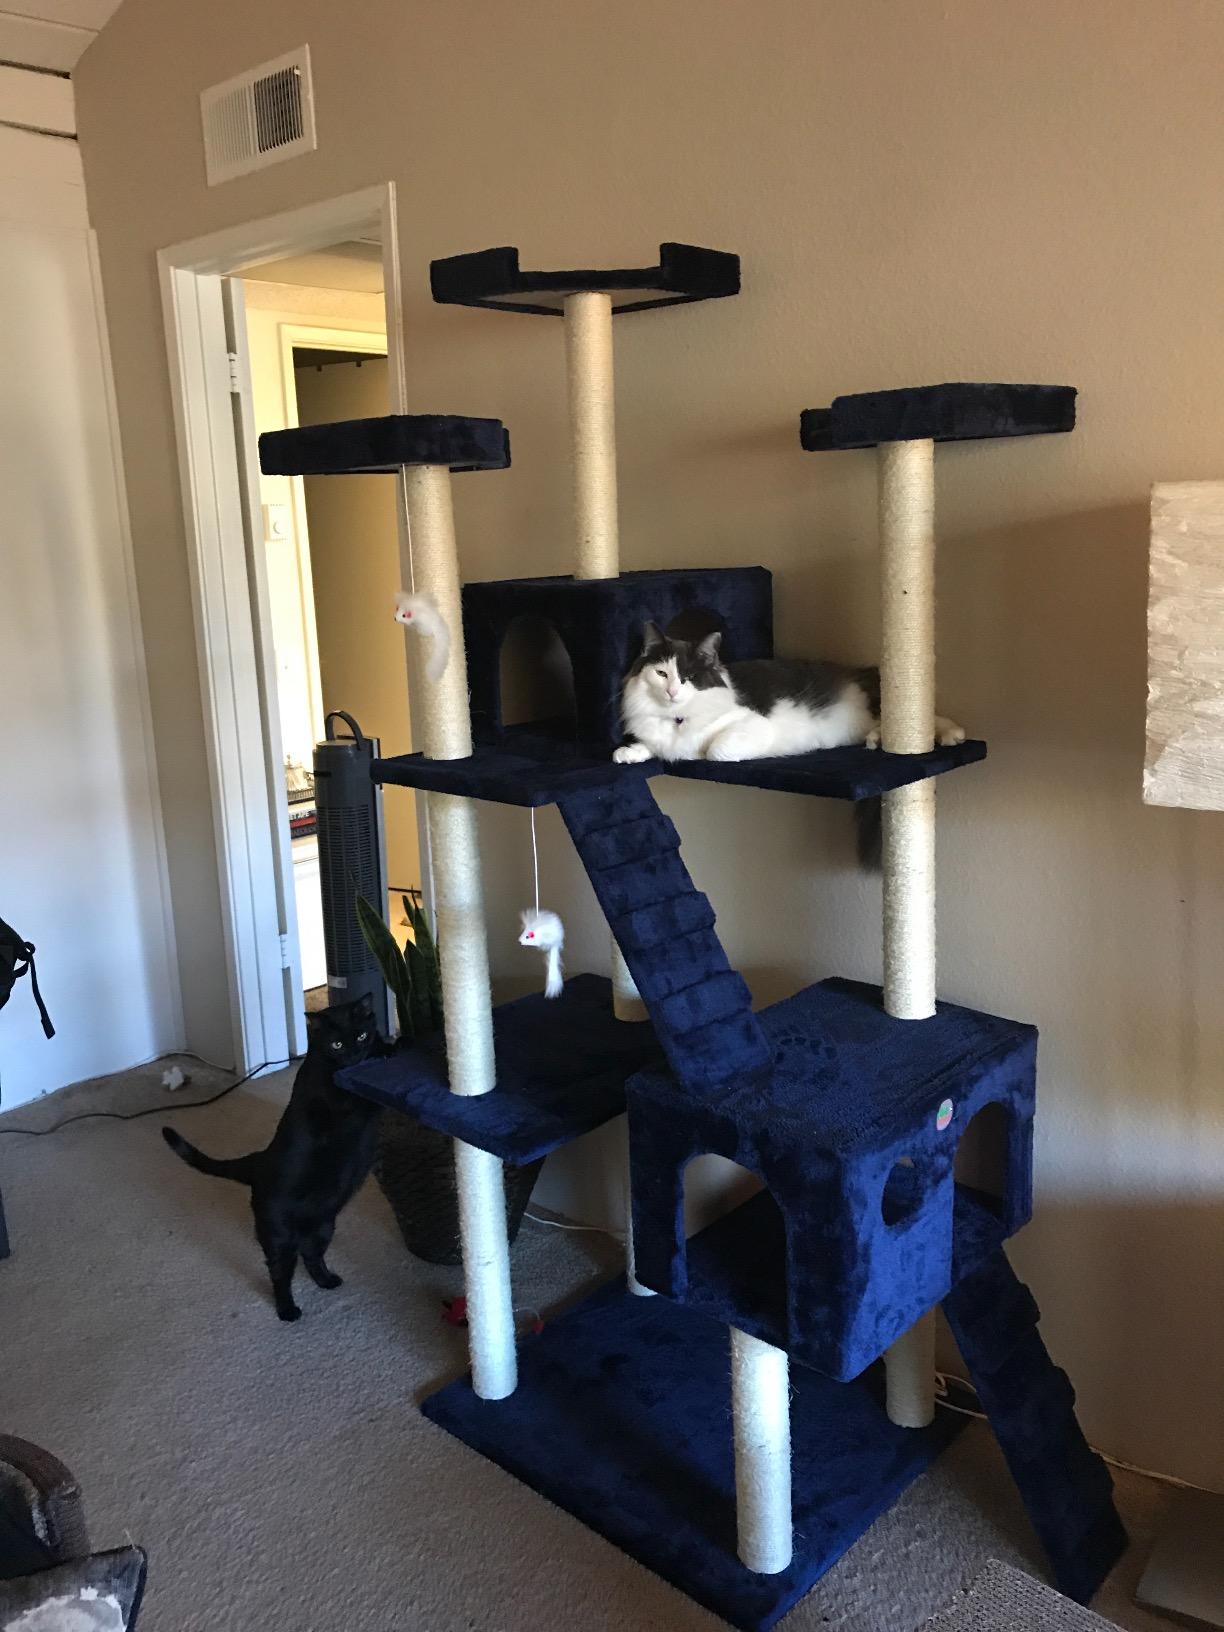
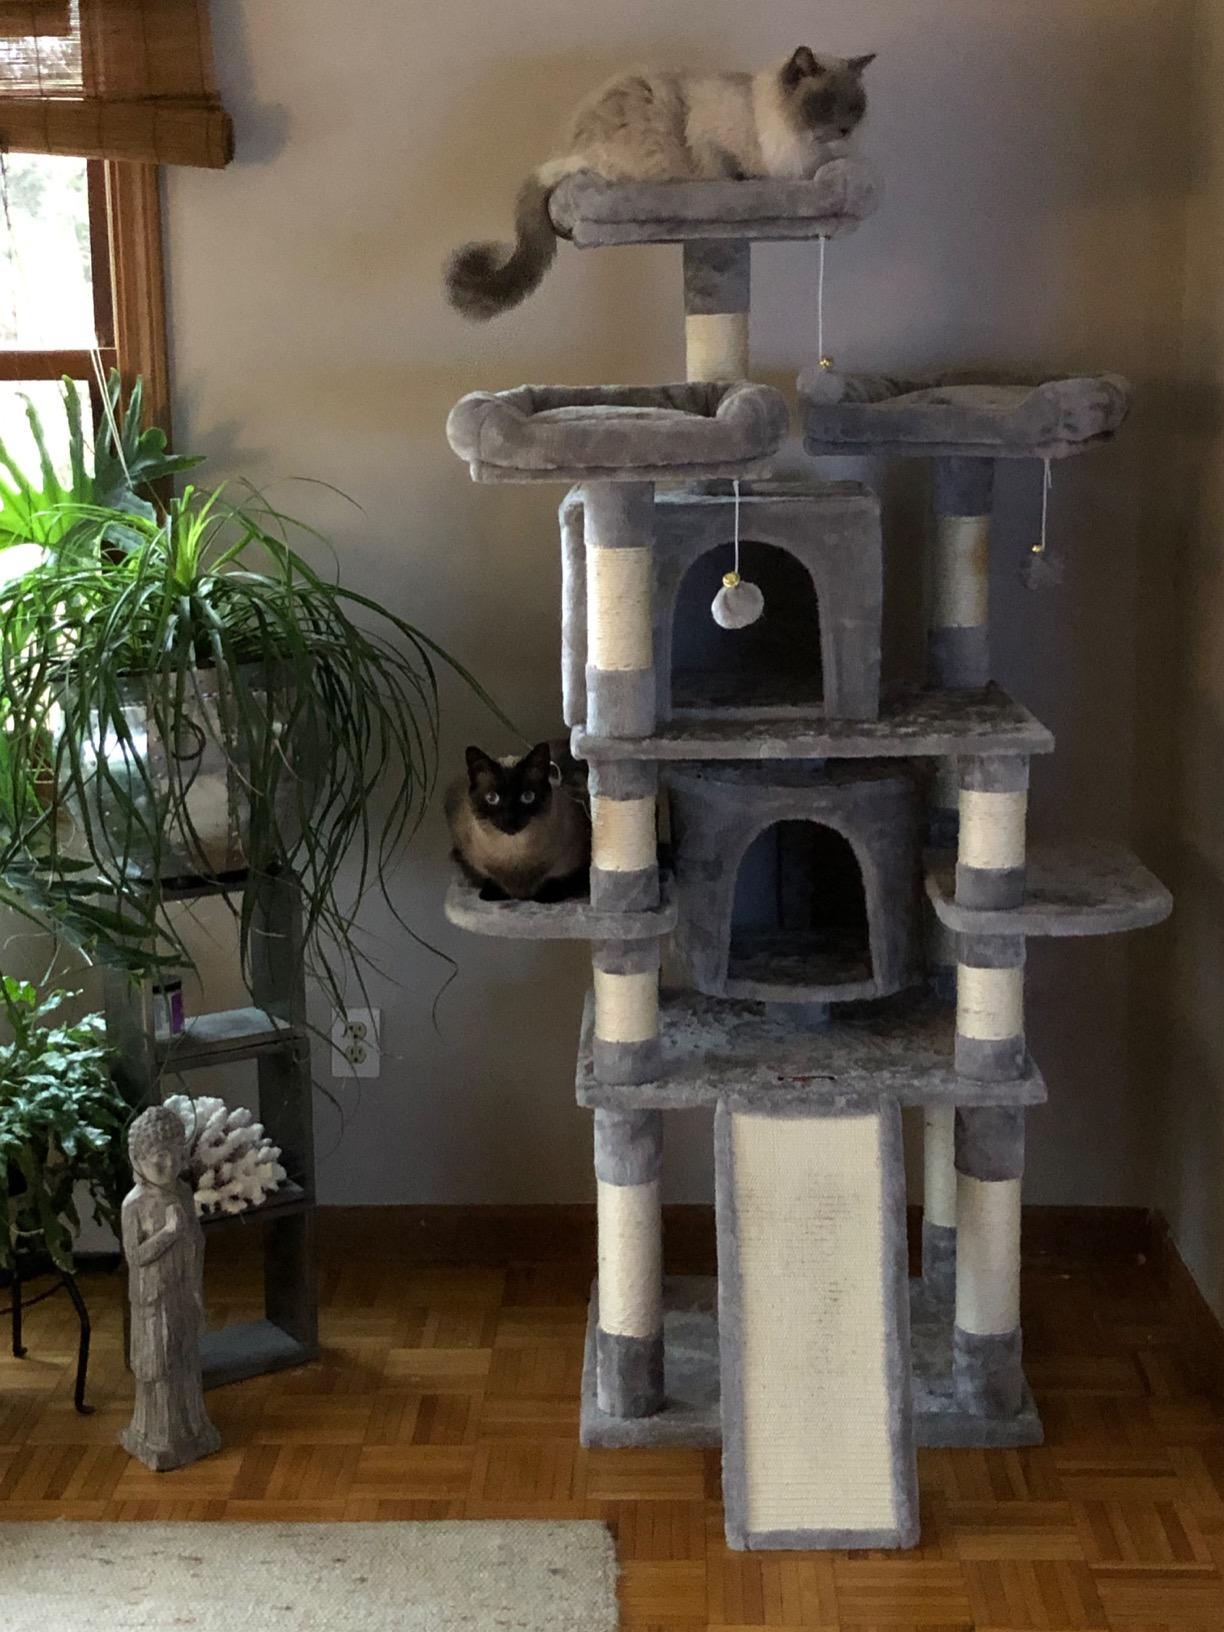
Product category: items_cat tree
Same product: no